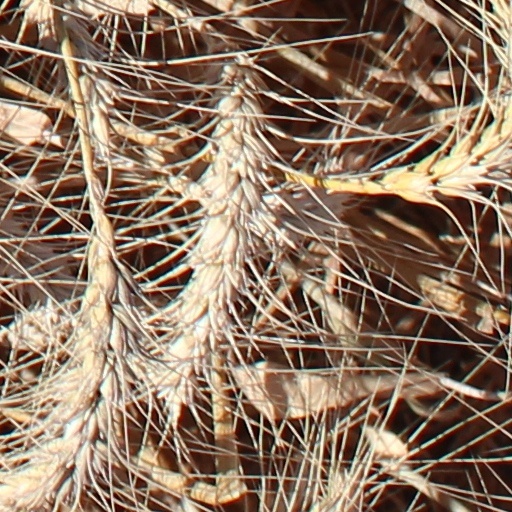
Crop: wheat